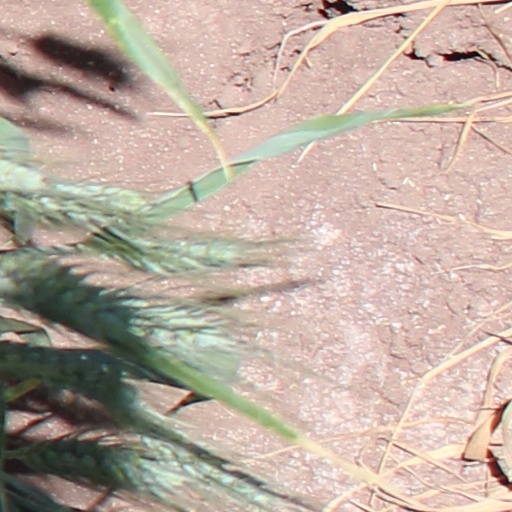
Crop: wheat